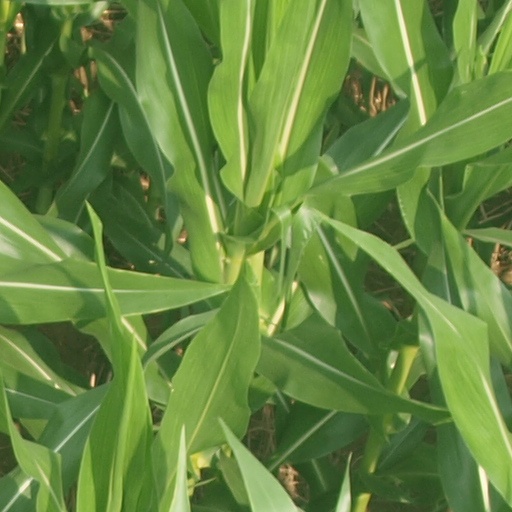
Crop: maize; corn